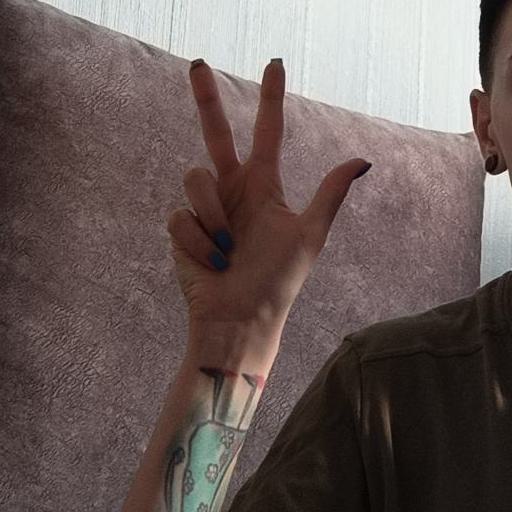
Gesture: three2